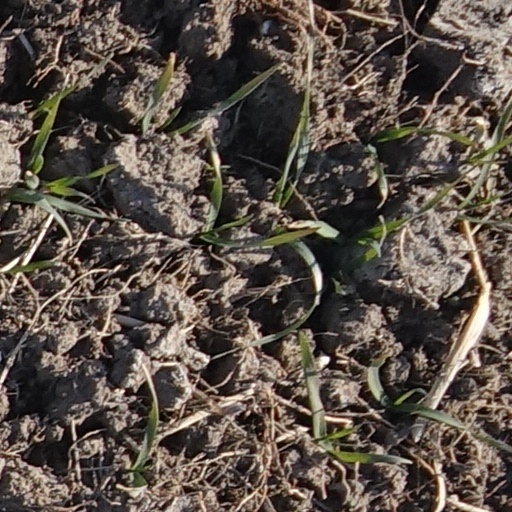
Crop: wheat